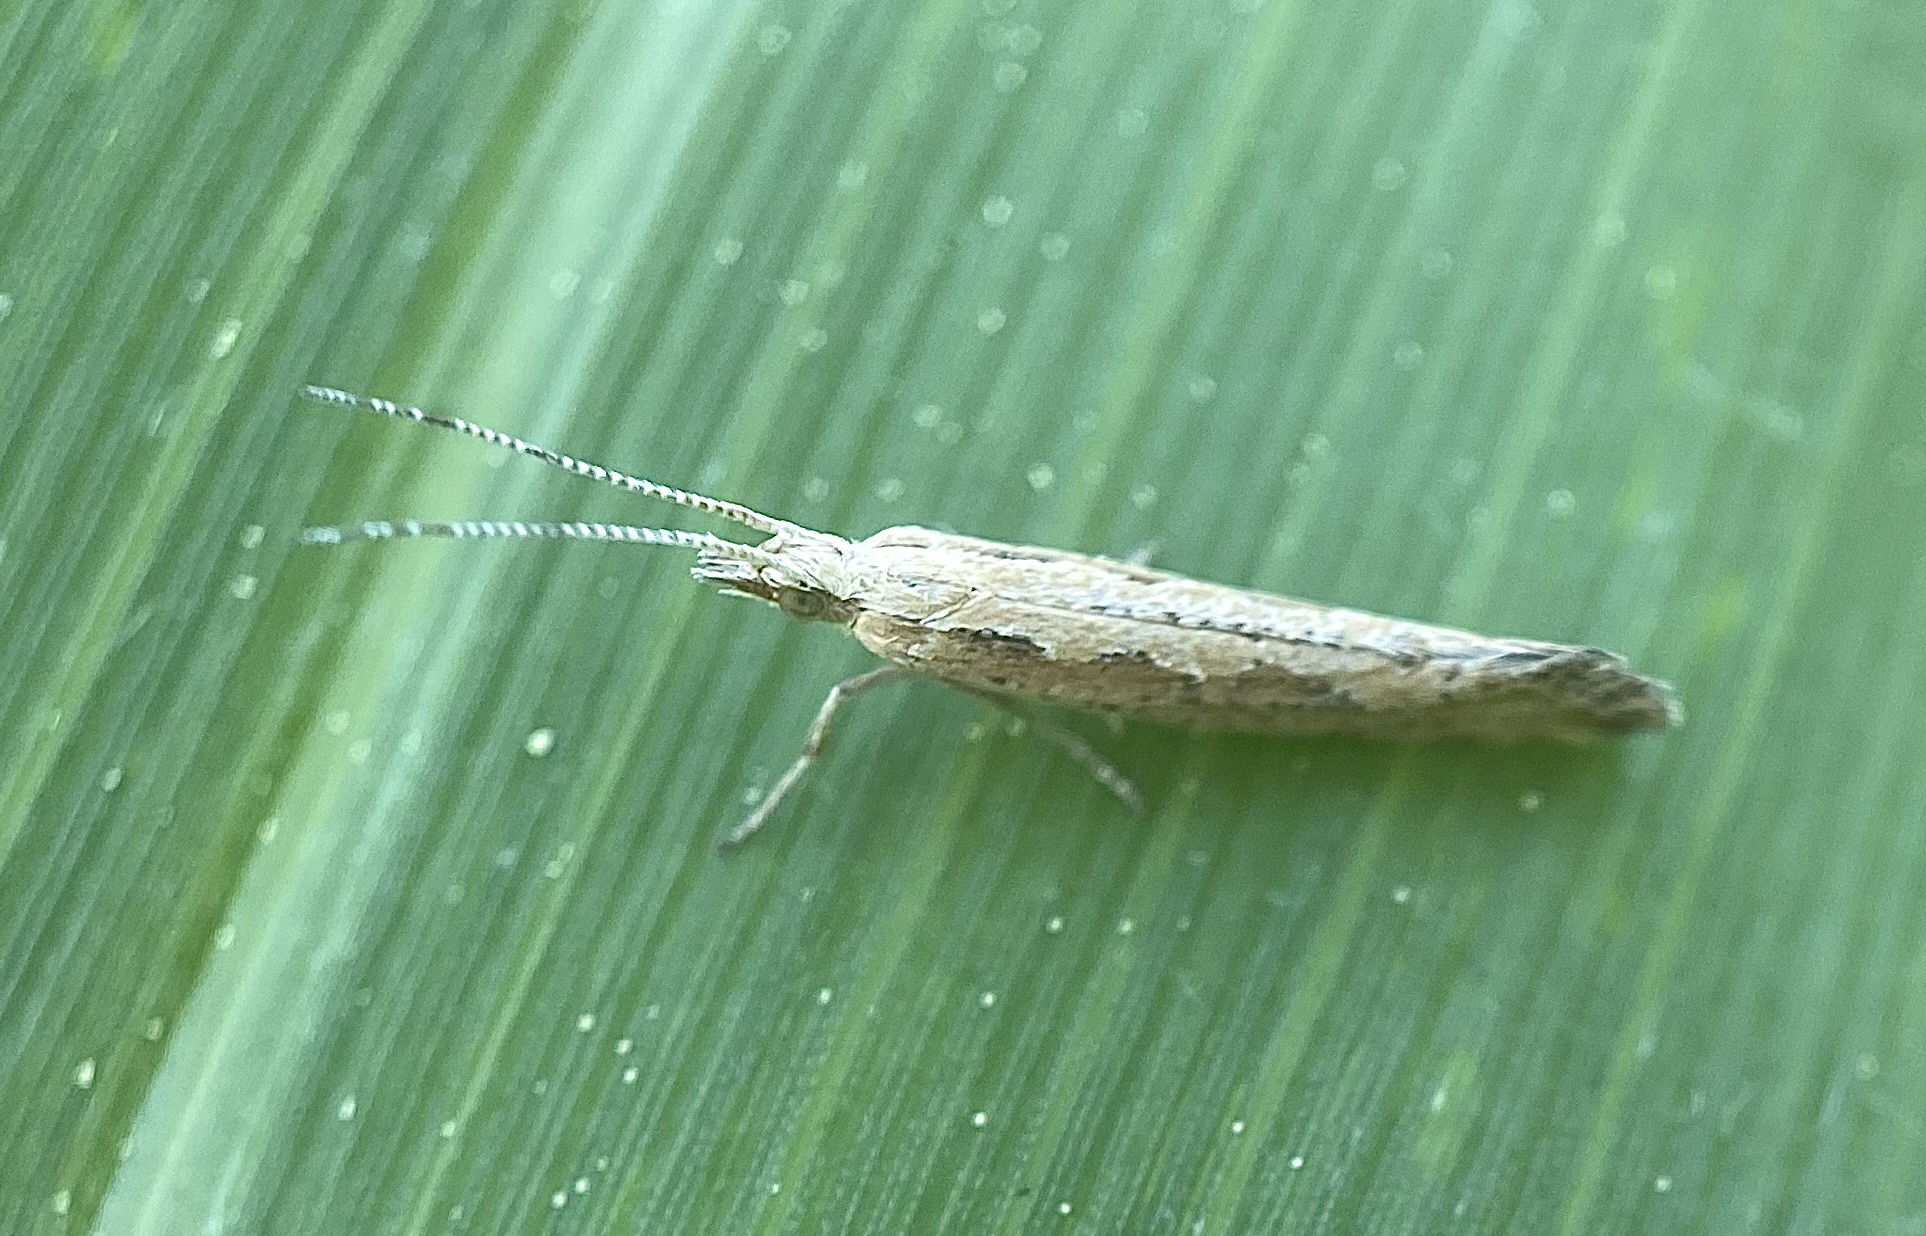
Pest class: diamondback_moth